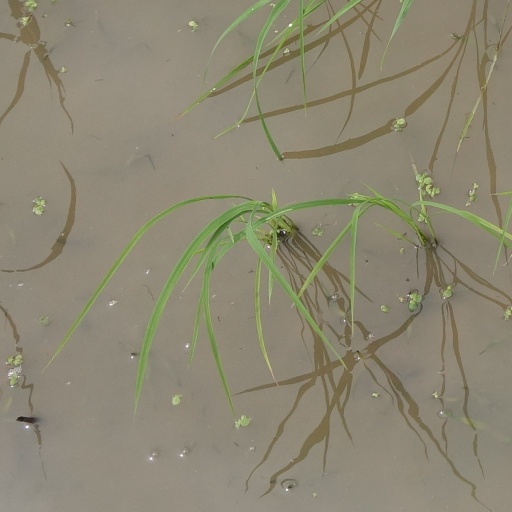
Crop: rice